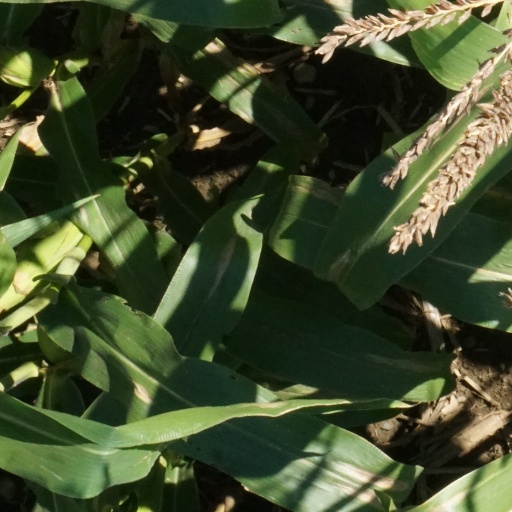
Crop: maize; corn